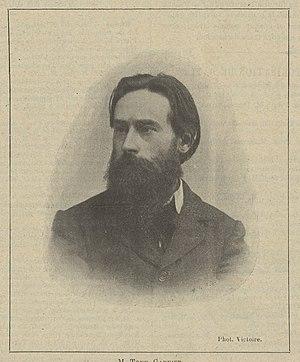
La plupart des œuvres graphiques de Tony Garnier sont conservées au musée des Beaux-Arts, au sein de la Fondation Renaud et aux Archives municipales de Lyon.
Tony Garnier, né le 13 août 1869 à Lyon et mort le 19 janvier 1948 à Roquefort-la-Bédoule, est un architecte et urbaniste français. Nombre de ses projets sont à l’origine d’avancées considérables dans la réflexion que menaient alors les architectes sur ce qu’ils considéraient être l’architecture et l'urbanisme moderne.